Guilford Mill

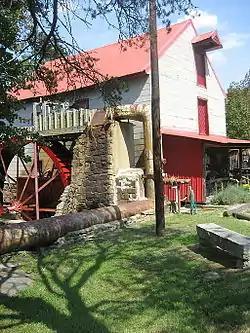
Old Guilford Mill, September 2012

Guilford Mill, also known as the Old Mill of Guilford and Bailes' Old Mill, is a historic grist mill located near Oak Ridge, Guilford County, North Carolina. It was built in 1822, and is a plain three-story, heavy timber frame building on a fieldstone foundation. It has a gable roof and one-story, shed roofed addition built of fieldstone. The grist mill is powered by an overshot wheel.